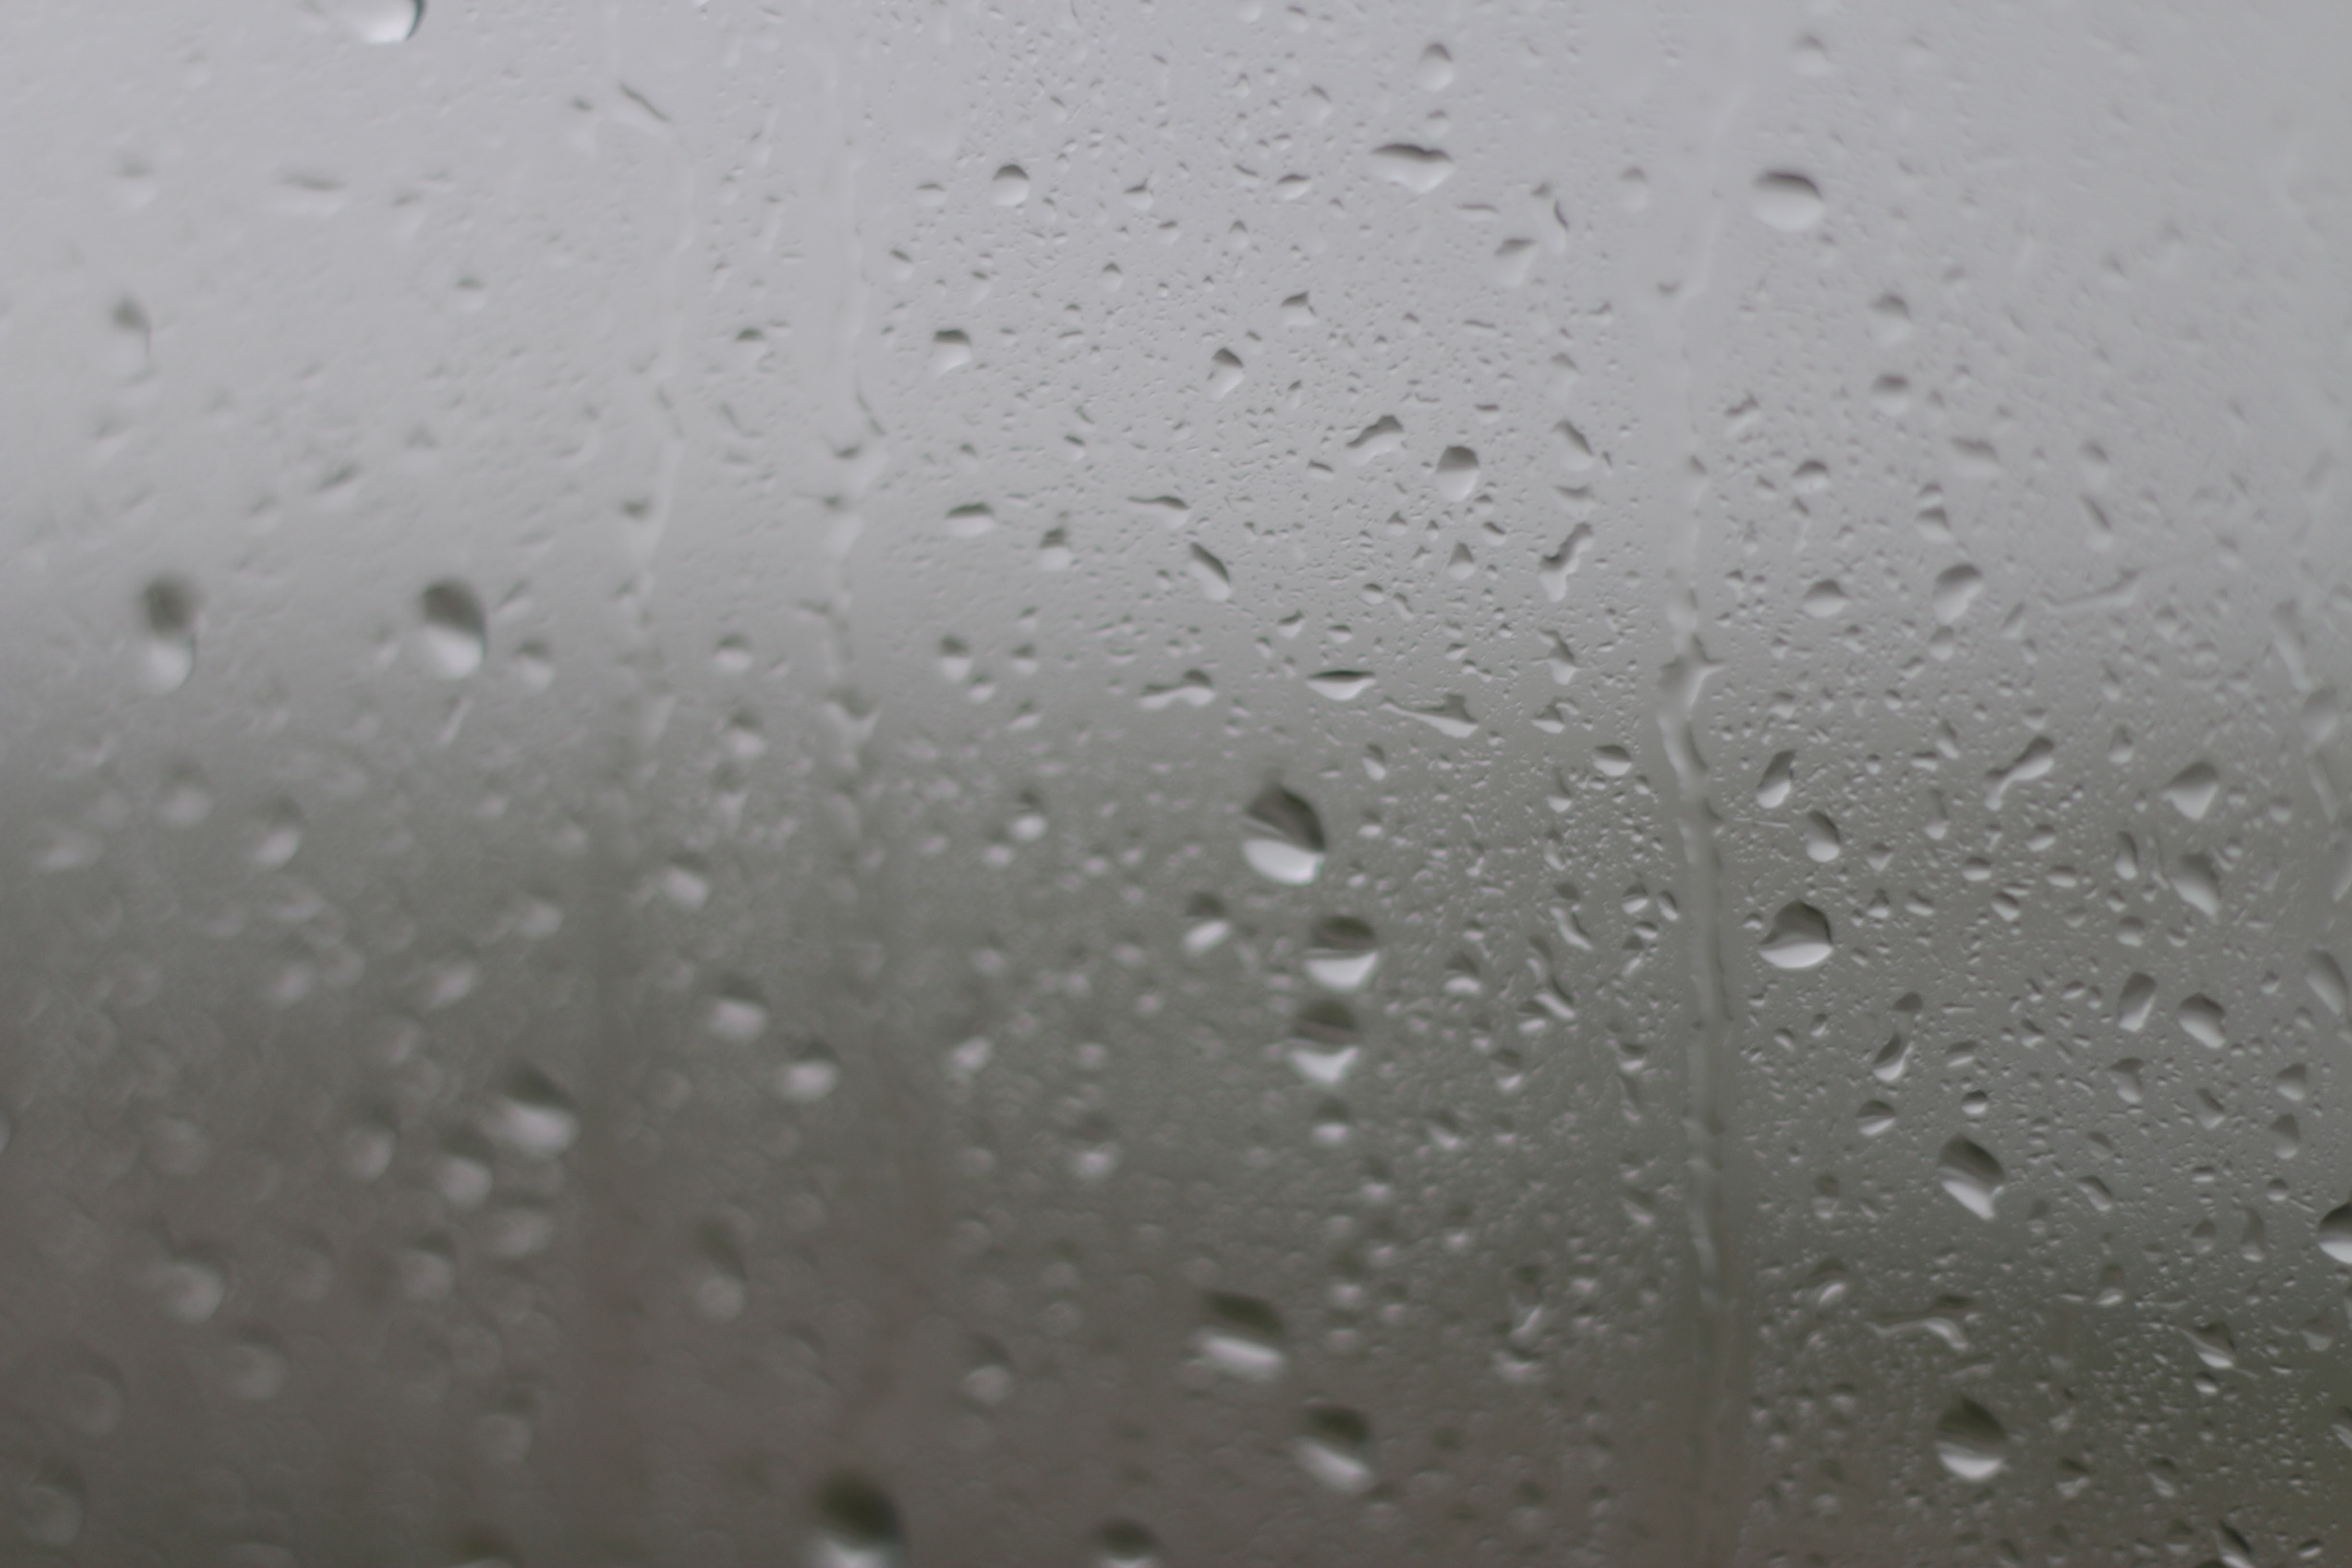
snow, drop, rain, weather, freezing